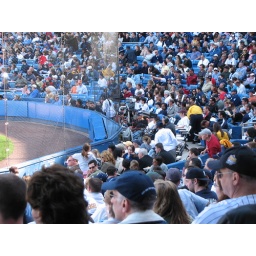
Bronx, NY, 04-29-06: Best seats in the house, these are the field level seats behind home plate at Yankee Stadium.